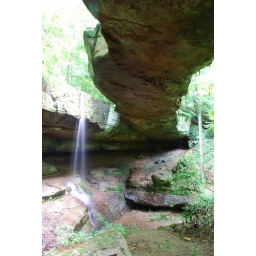
under rock bridge